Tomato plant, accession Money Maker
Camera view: horizontal (90 deg, fisheye); turntable rotation: 0 degrees
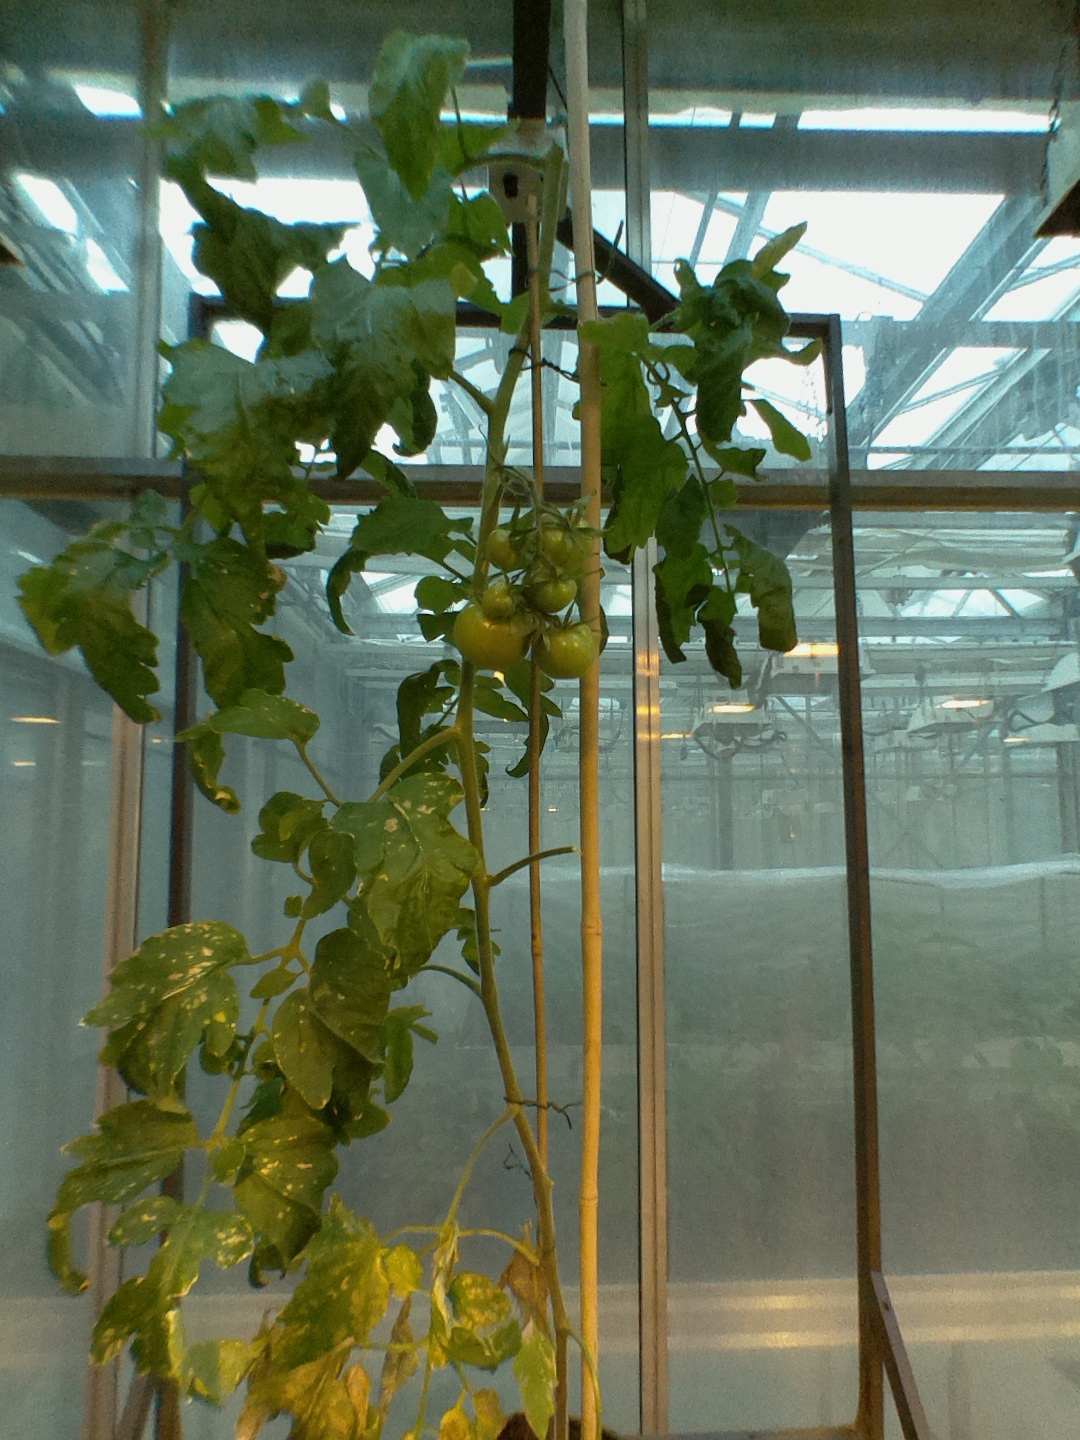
BBCH growth stage 76: 60%-70% of final fruit size